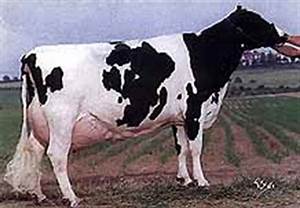
Label: mucca